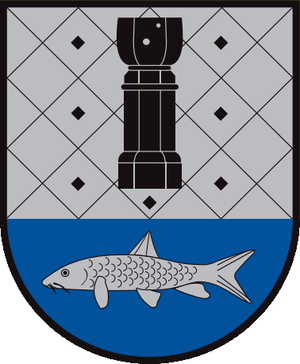
Feldbach est une commune autrichienne du district de Südoststeiermark en Styrie.